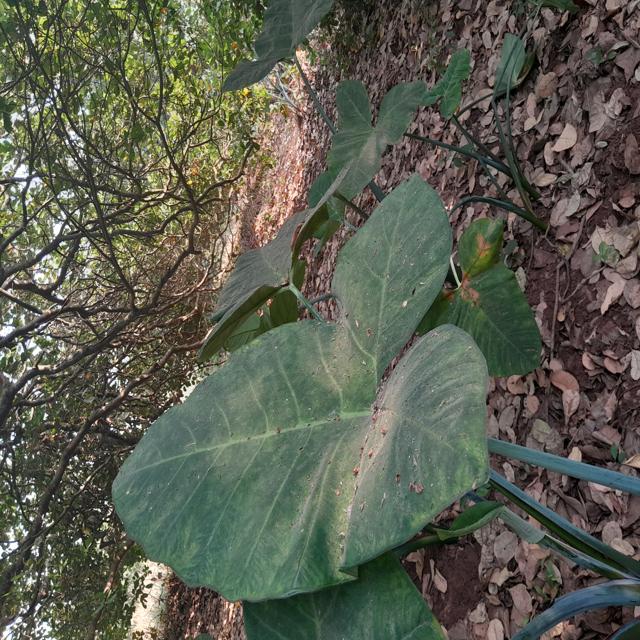
Label: Healthy